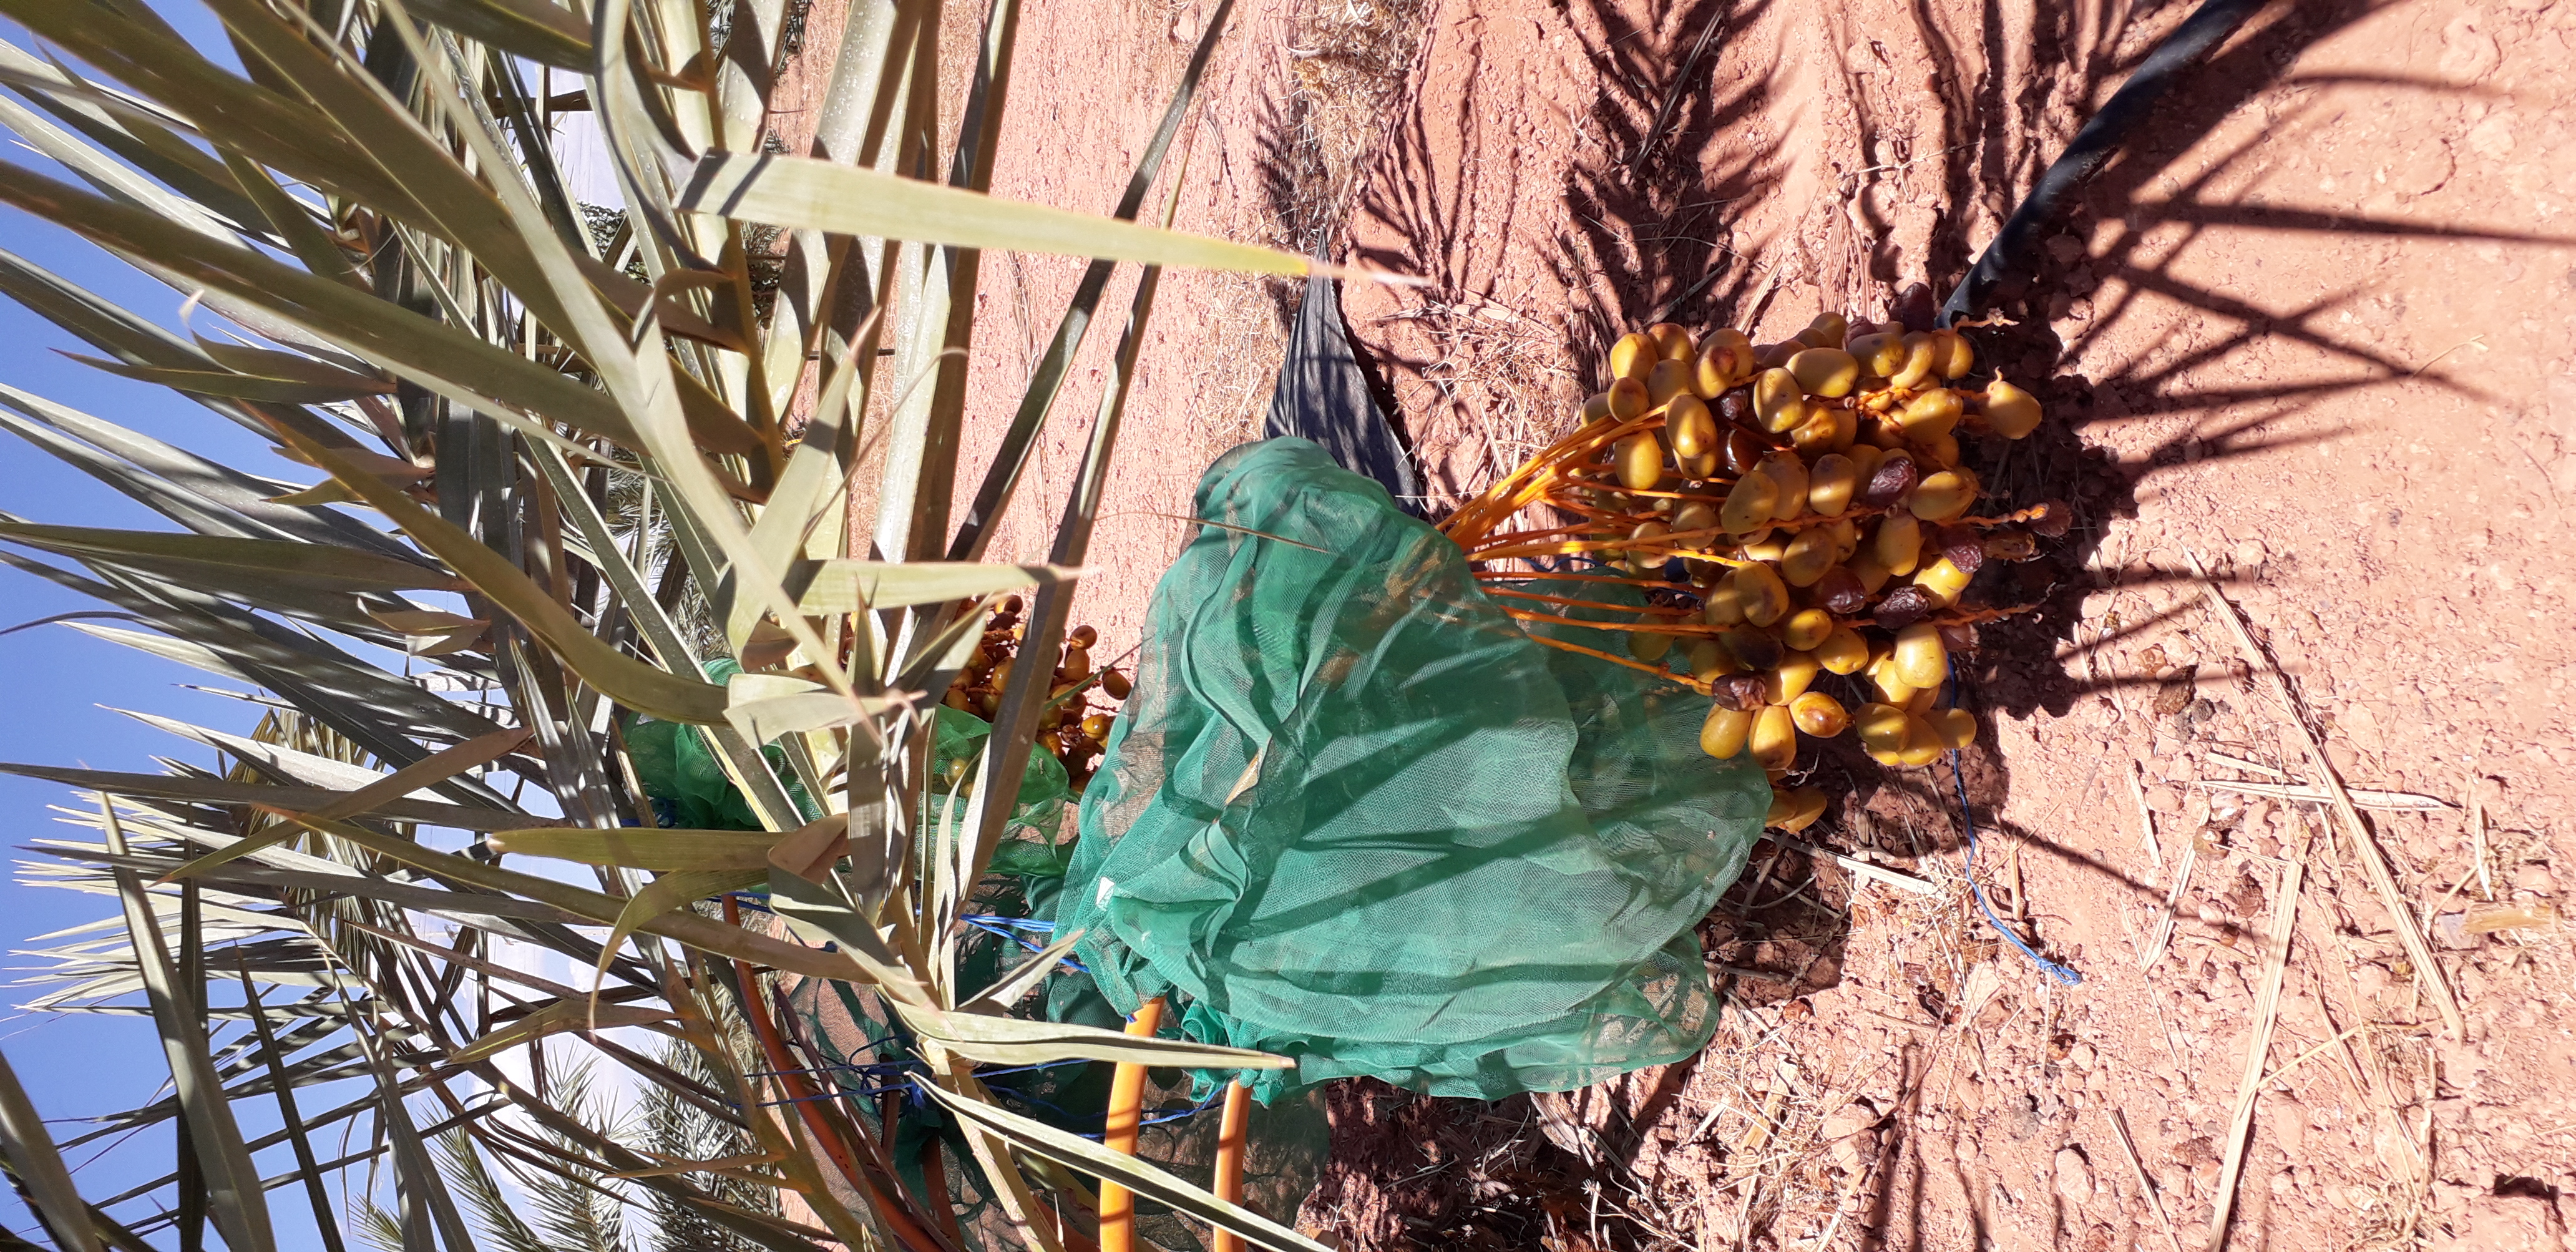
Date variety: Boufagous